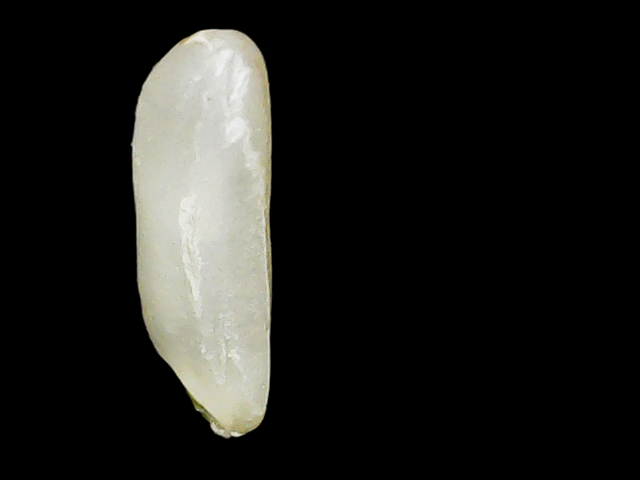
Rice variety: Binadhan14